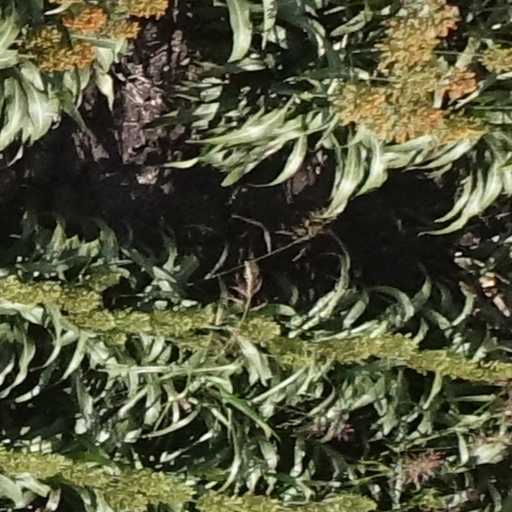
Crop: sorghum